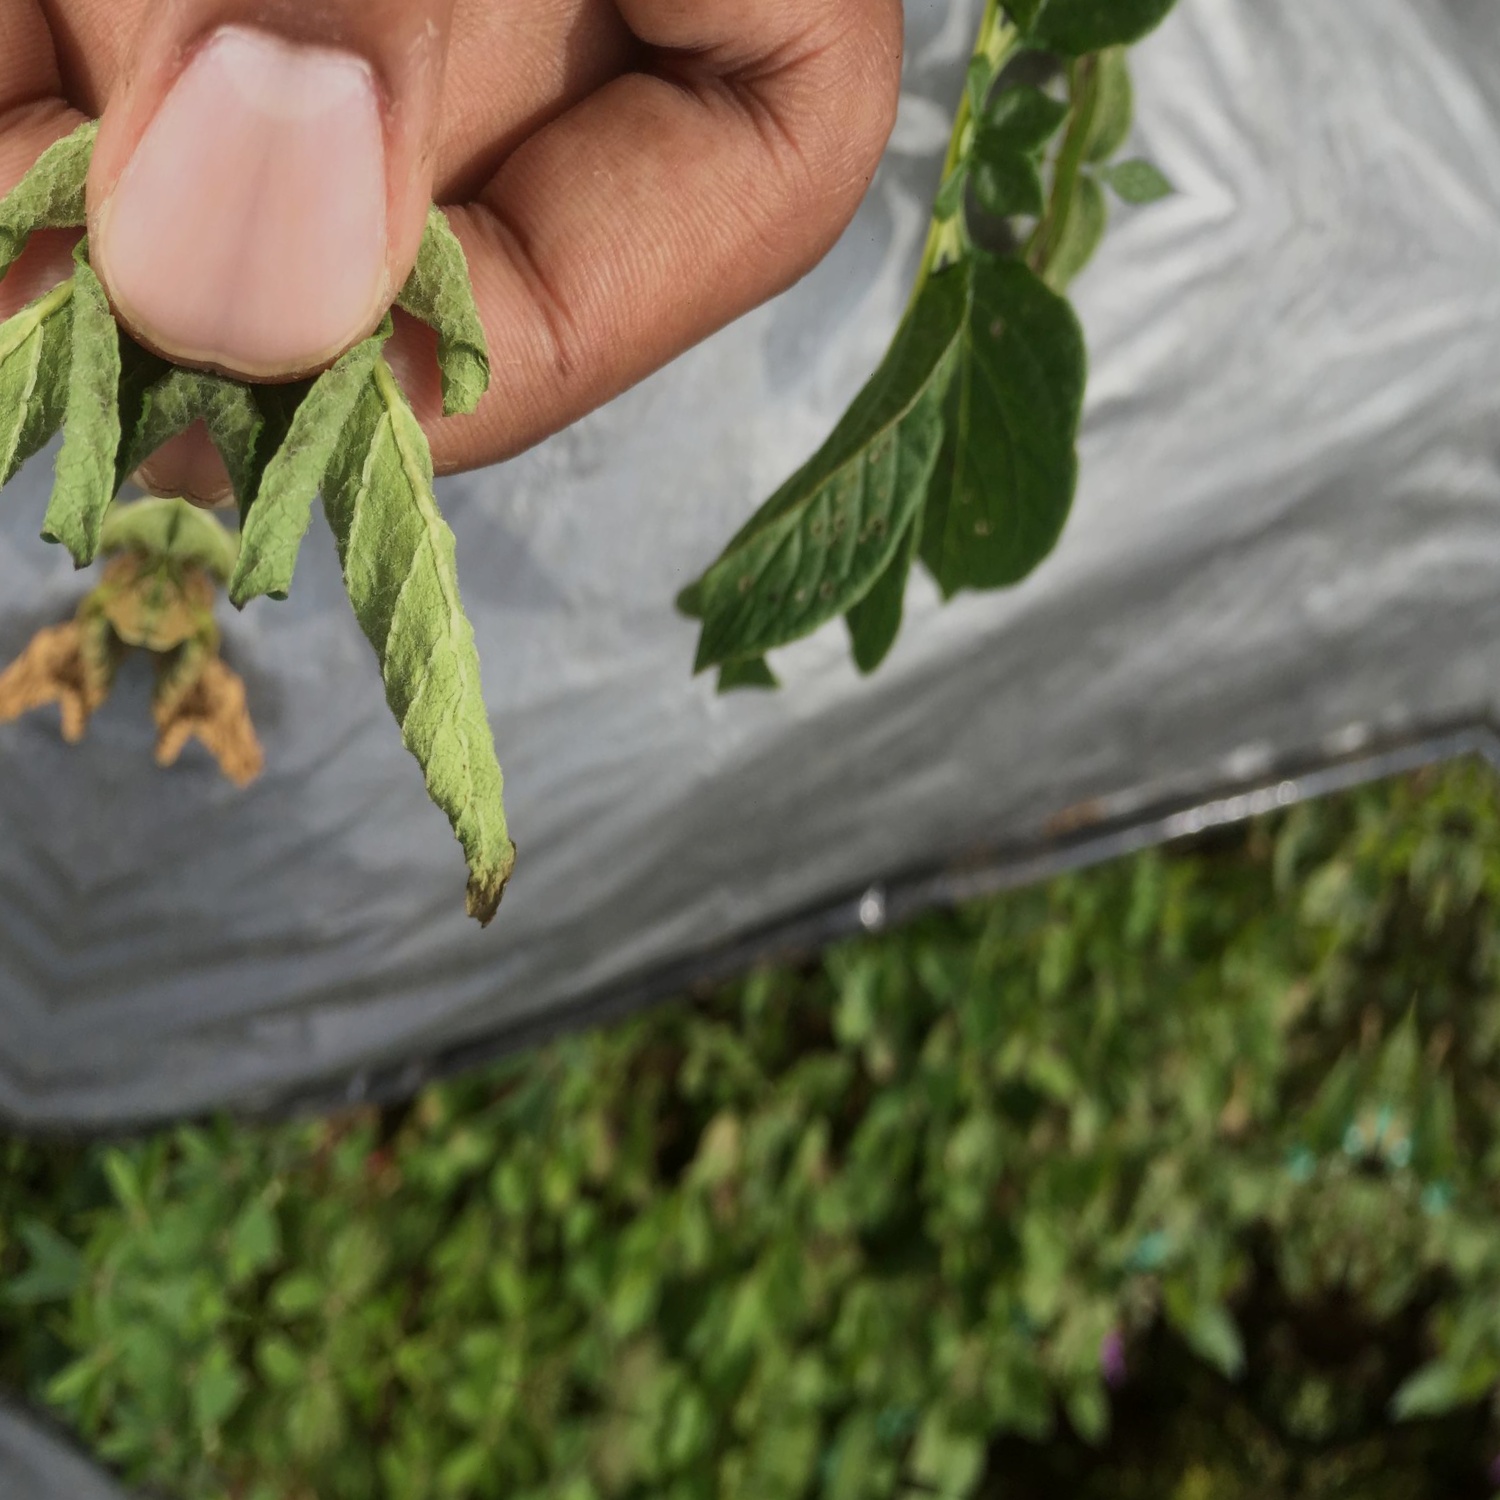
Etiqueta: Pudricion_Parda